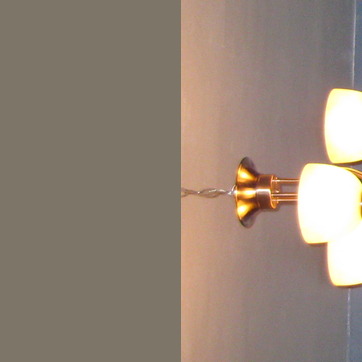
Material: painted